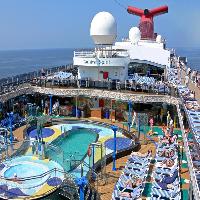
Weather: sun or clear